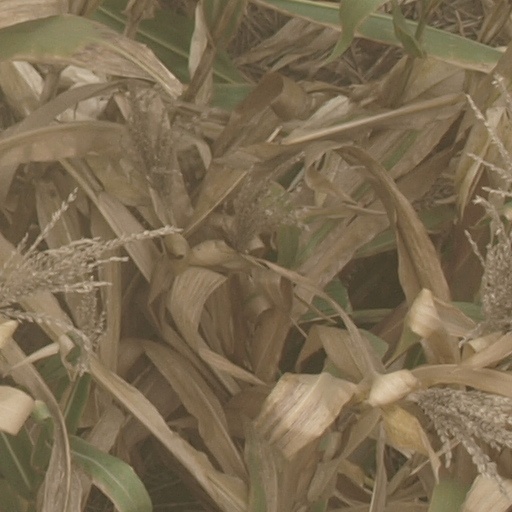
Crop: maize; corn